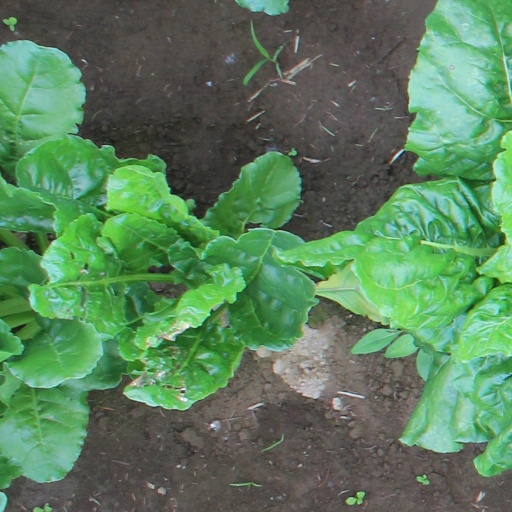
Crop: sugar beet